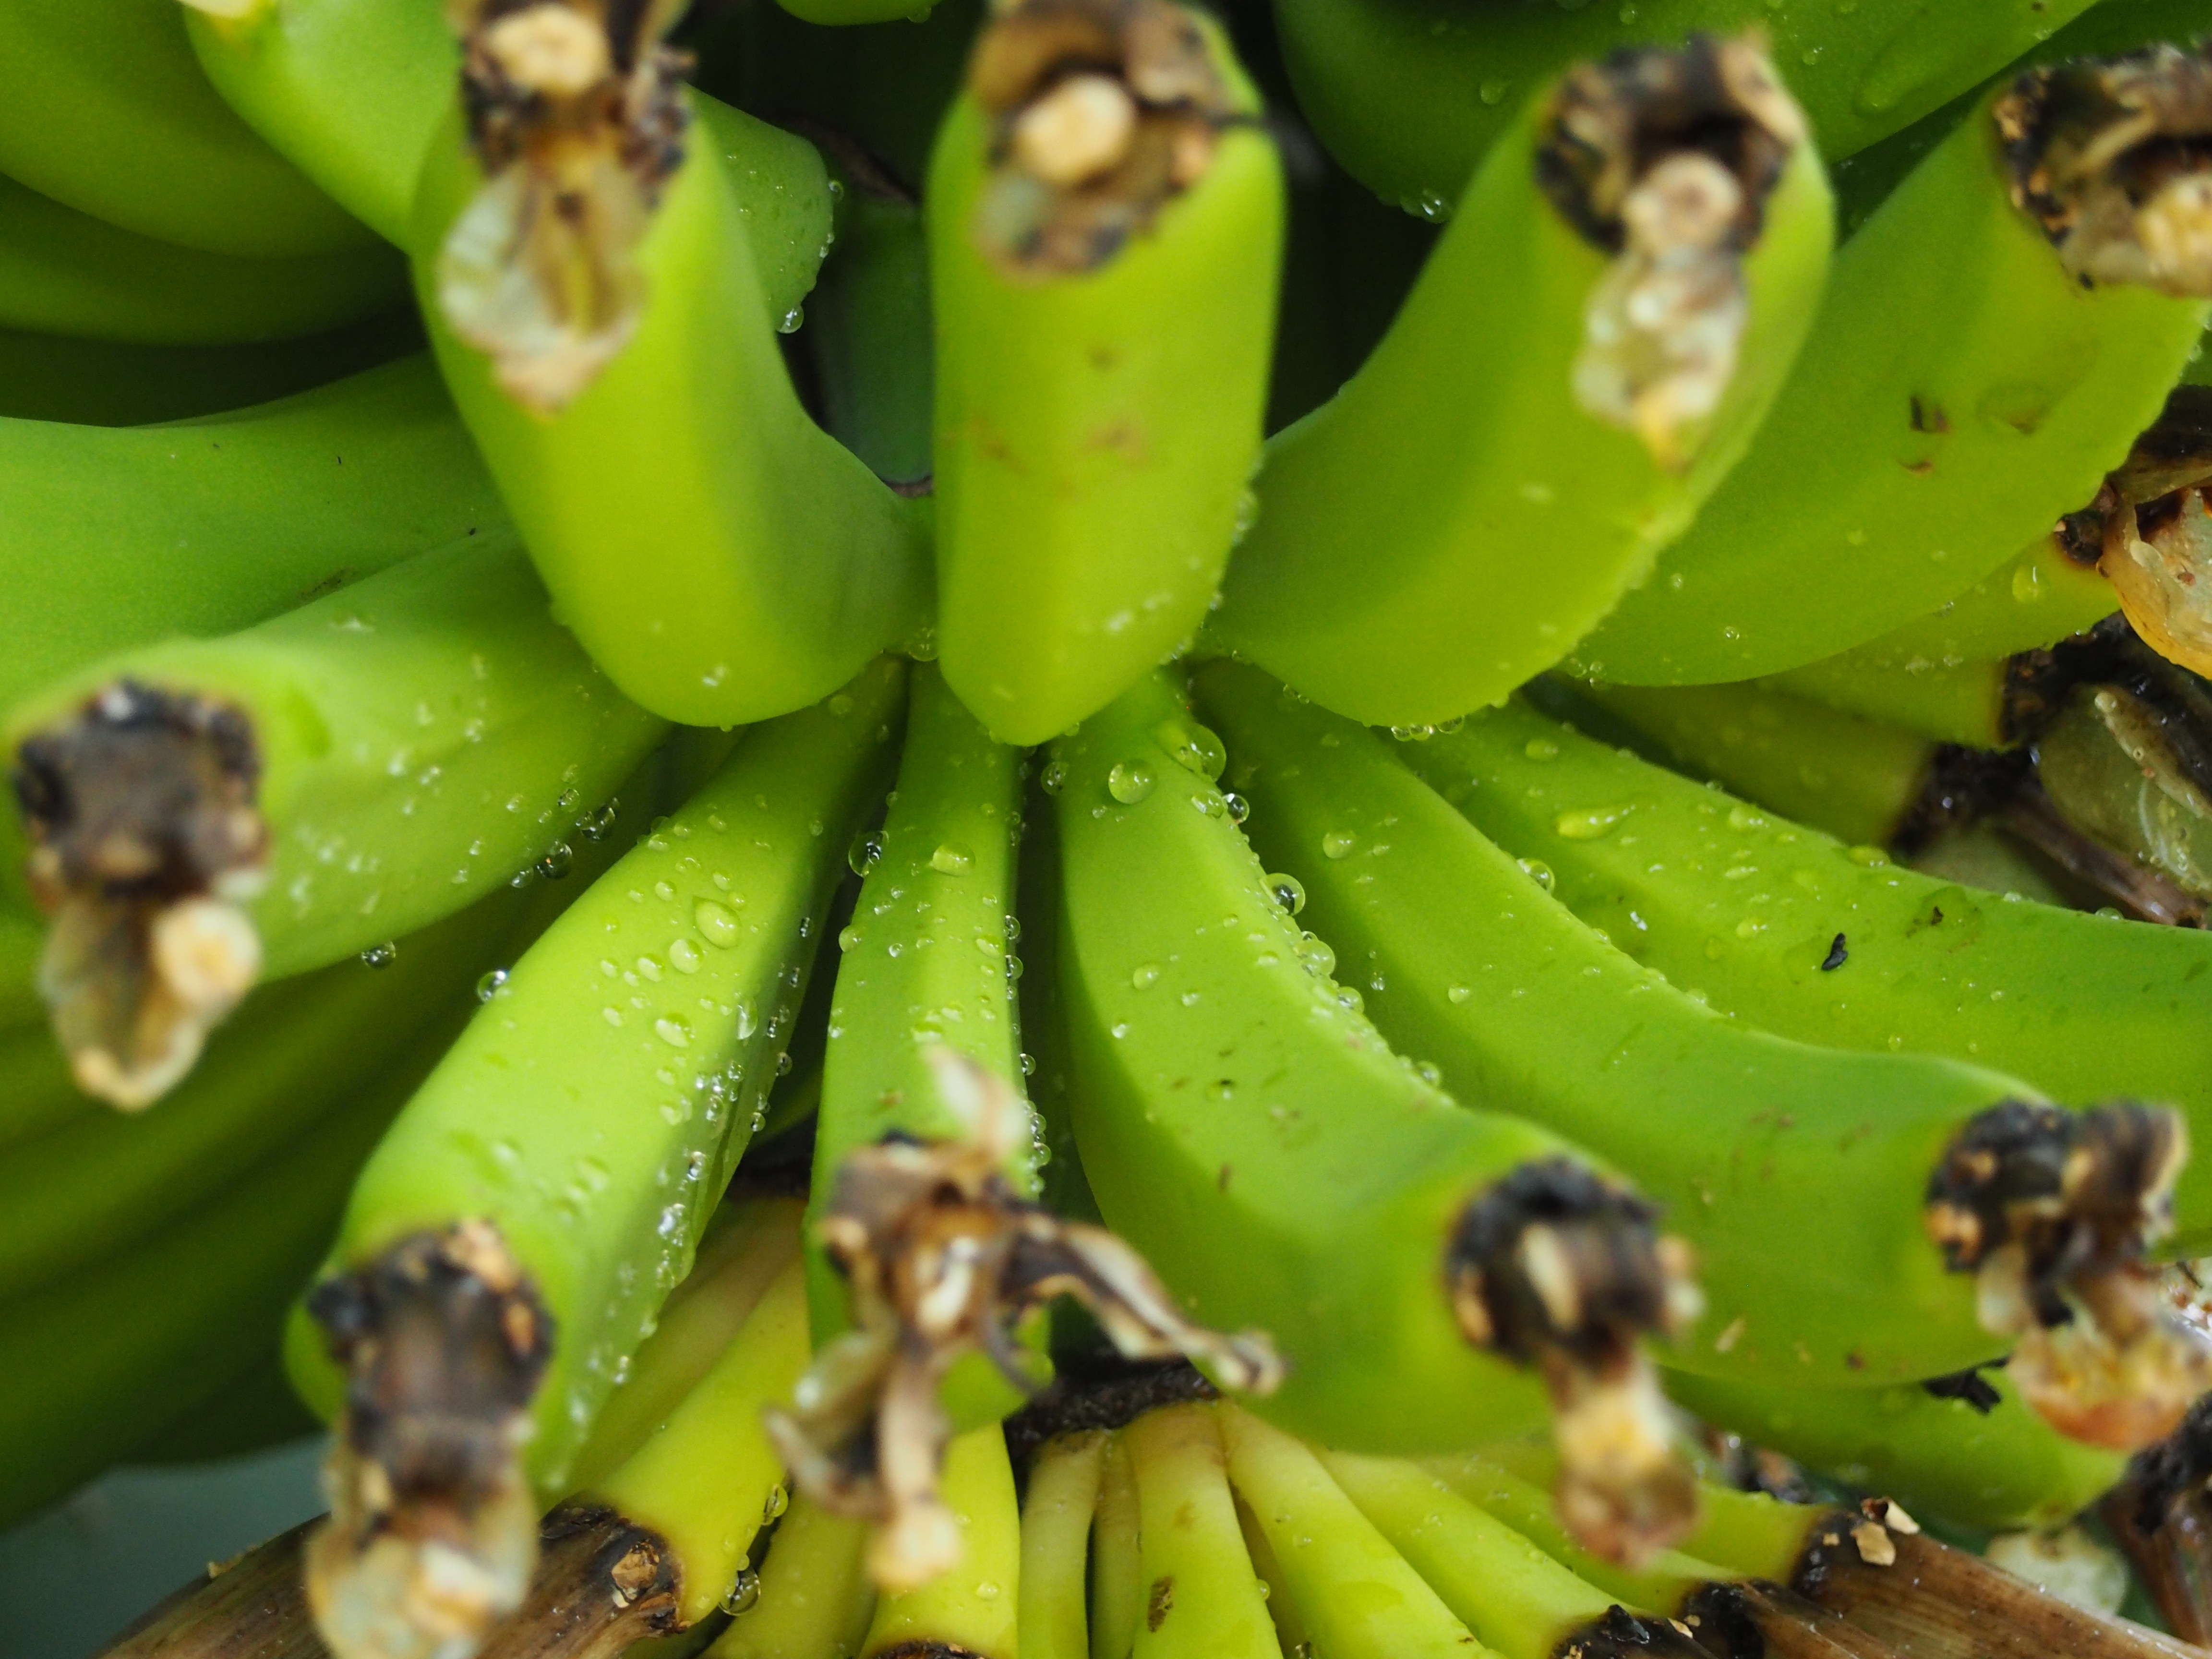
plant, fruit, leaf, flower, food, green, produce, vegetable, crop, insect, botany, banana, flora, drop of water, macro photography, flowering plant, plant stem, land plant, banana family